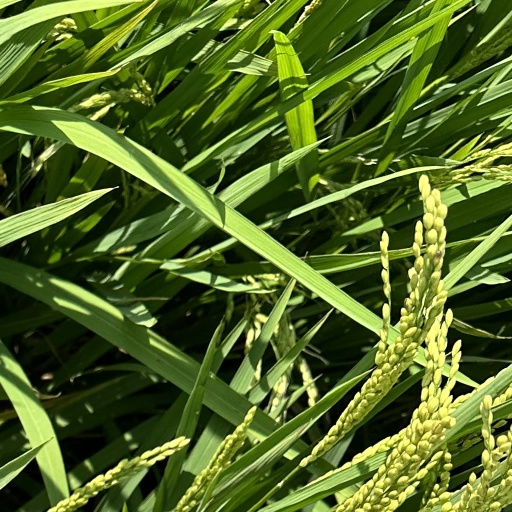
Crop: rice